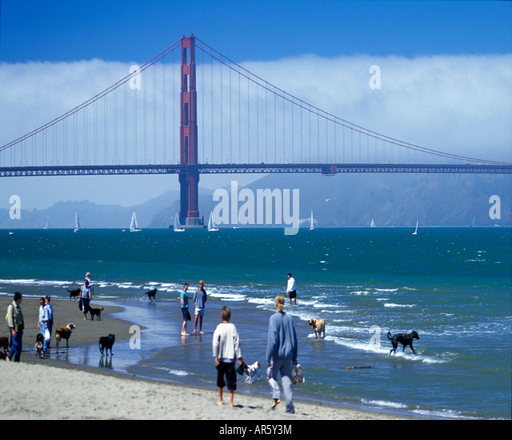
people and dogs on the beach